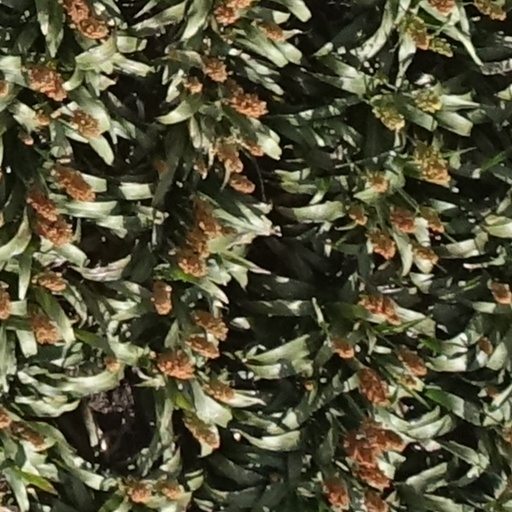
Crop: sorghum